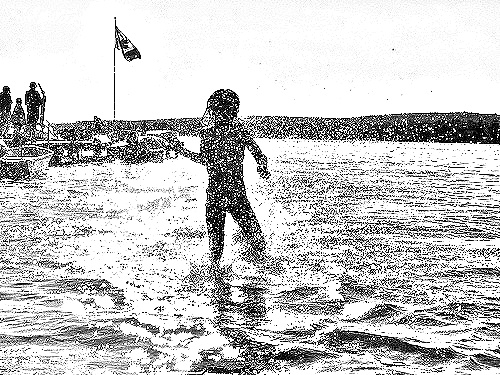
Portrait style: Sketch Portrait